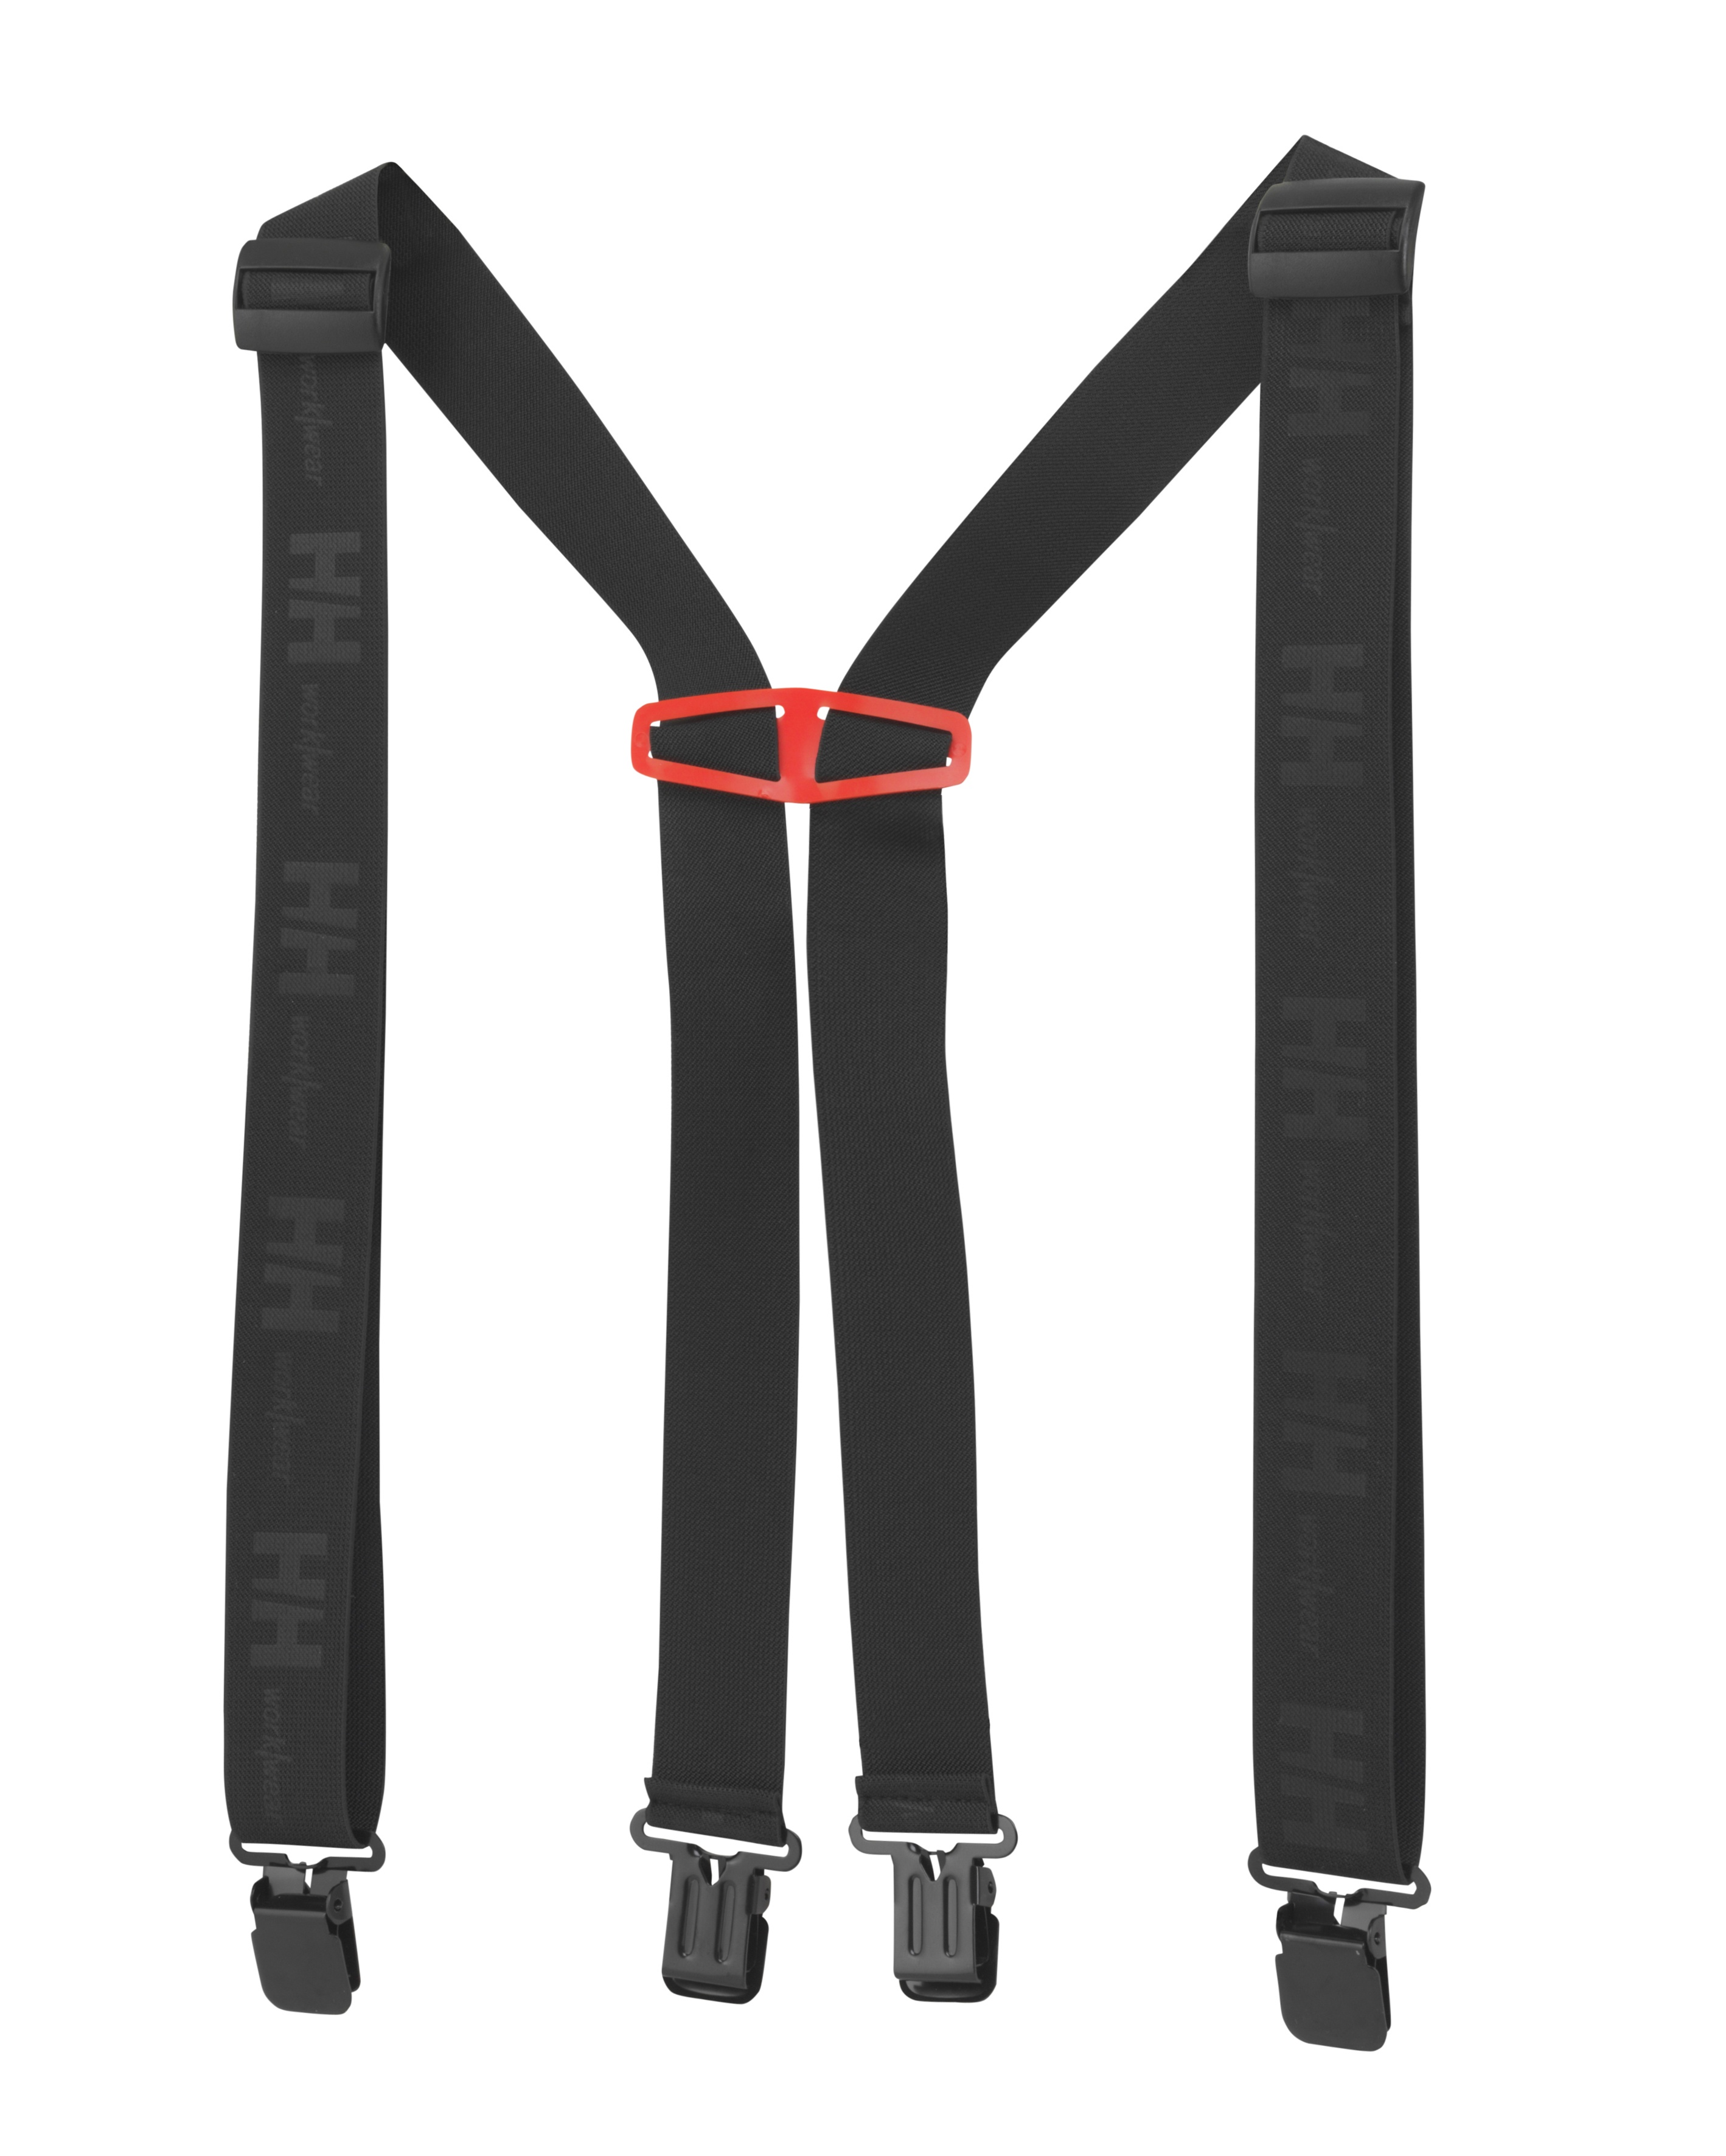
79523 H/H bukseseler Varp Rør
Regulerbar Preget Helly Hansen logo
Brand: Helly Hansen
Category: Sporting Goods > Outdoor Recreation > Climbing > Climbing Harnesses